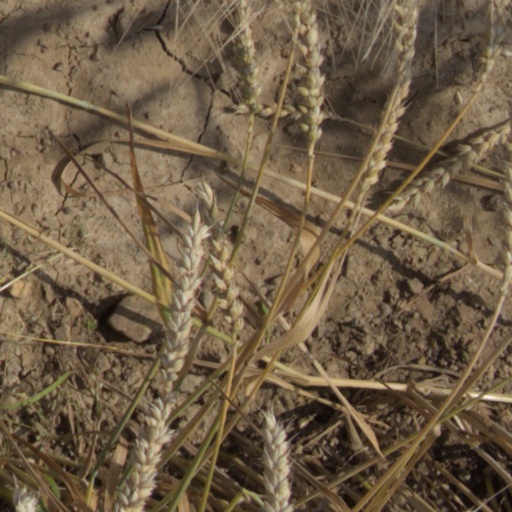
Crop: wheat